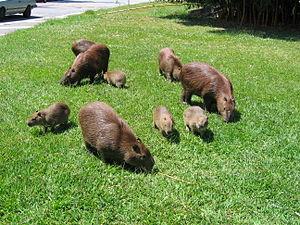
Les Rongeurs ou Rodentiens sont un ordre de mammifères placentaires. Ces animaux se caractérisent par leur unique paire d'incisives à croissance continue sur chacune de leurs mâchoires, qui leur servent à ronger leur nourriture, à creuser des galeries ou à se défendre. Le reste de leur morphologie est relativement variable, mais la majorité des espèces sont de petite taille, avec un corps trapu, des pattes courtes et une longue queue. La plupart des rongeurs se nourrissent de graines ou d'autres matières végétales, mais d'autres ont des régimes alimentaires plus variés. Ce sont souvent des animaux sociaux et beaucoup d'espèces vivent en communauté au sein desquelles les individus interagissent et communiquent entre eux de façon complexe. Le mode de reproduction peut être monogame, polygyne ou avec promiscuité sexuelle. De nombreuses espèces ont des portées de petits peu développés et dépendants, quand d'autres donnent directement naissance à des jeunes déjà relativement bien développés.